Collector (character)

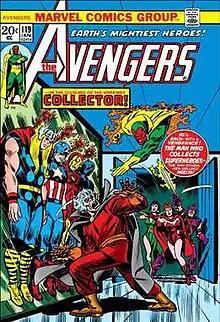
Collector (bottom center) on the cover of "The Avengers" #119 (January 1974). Art by John Romita, Sr.

The Collector (Taneleer Tivan) is a fictional character appearing in American comic books published by Marvel Comics. Created by writer Stan Lee and artist Don Heck, the character first appeared in "The Avengers" #28 (May 1966), during the Silver Age of Comic Books, and has been a recurring antagonist in various storylines over the course of the ensuing decades.